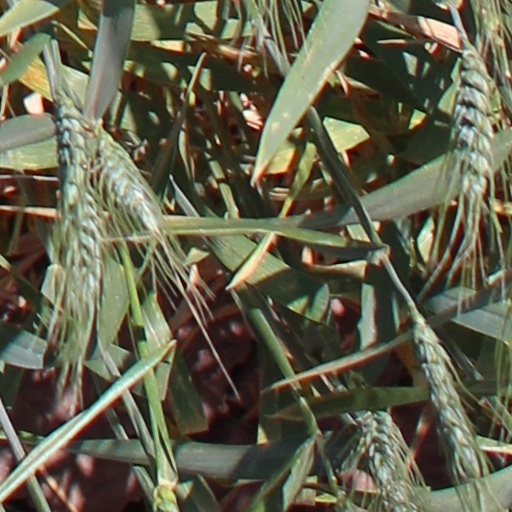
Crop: wheat